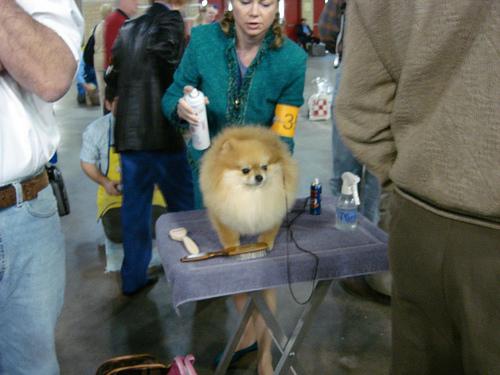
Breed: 1936-n000005-Pomeranian